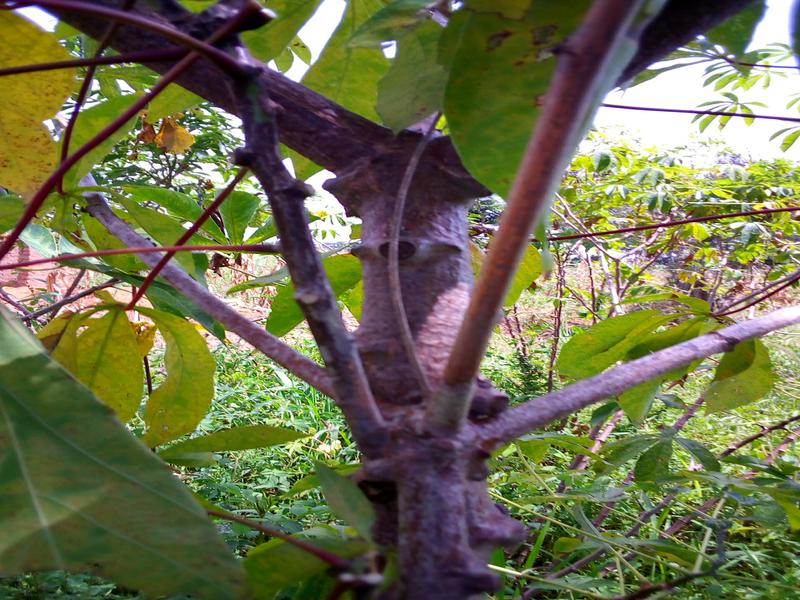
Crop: cassava
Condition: healthy